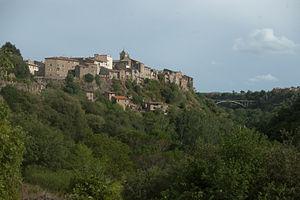
Blera est une commune italienne d'environ 3 200 habitants, située dans la province de Viterbe, dans la région Latium, en Italie centrale.